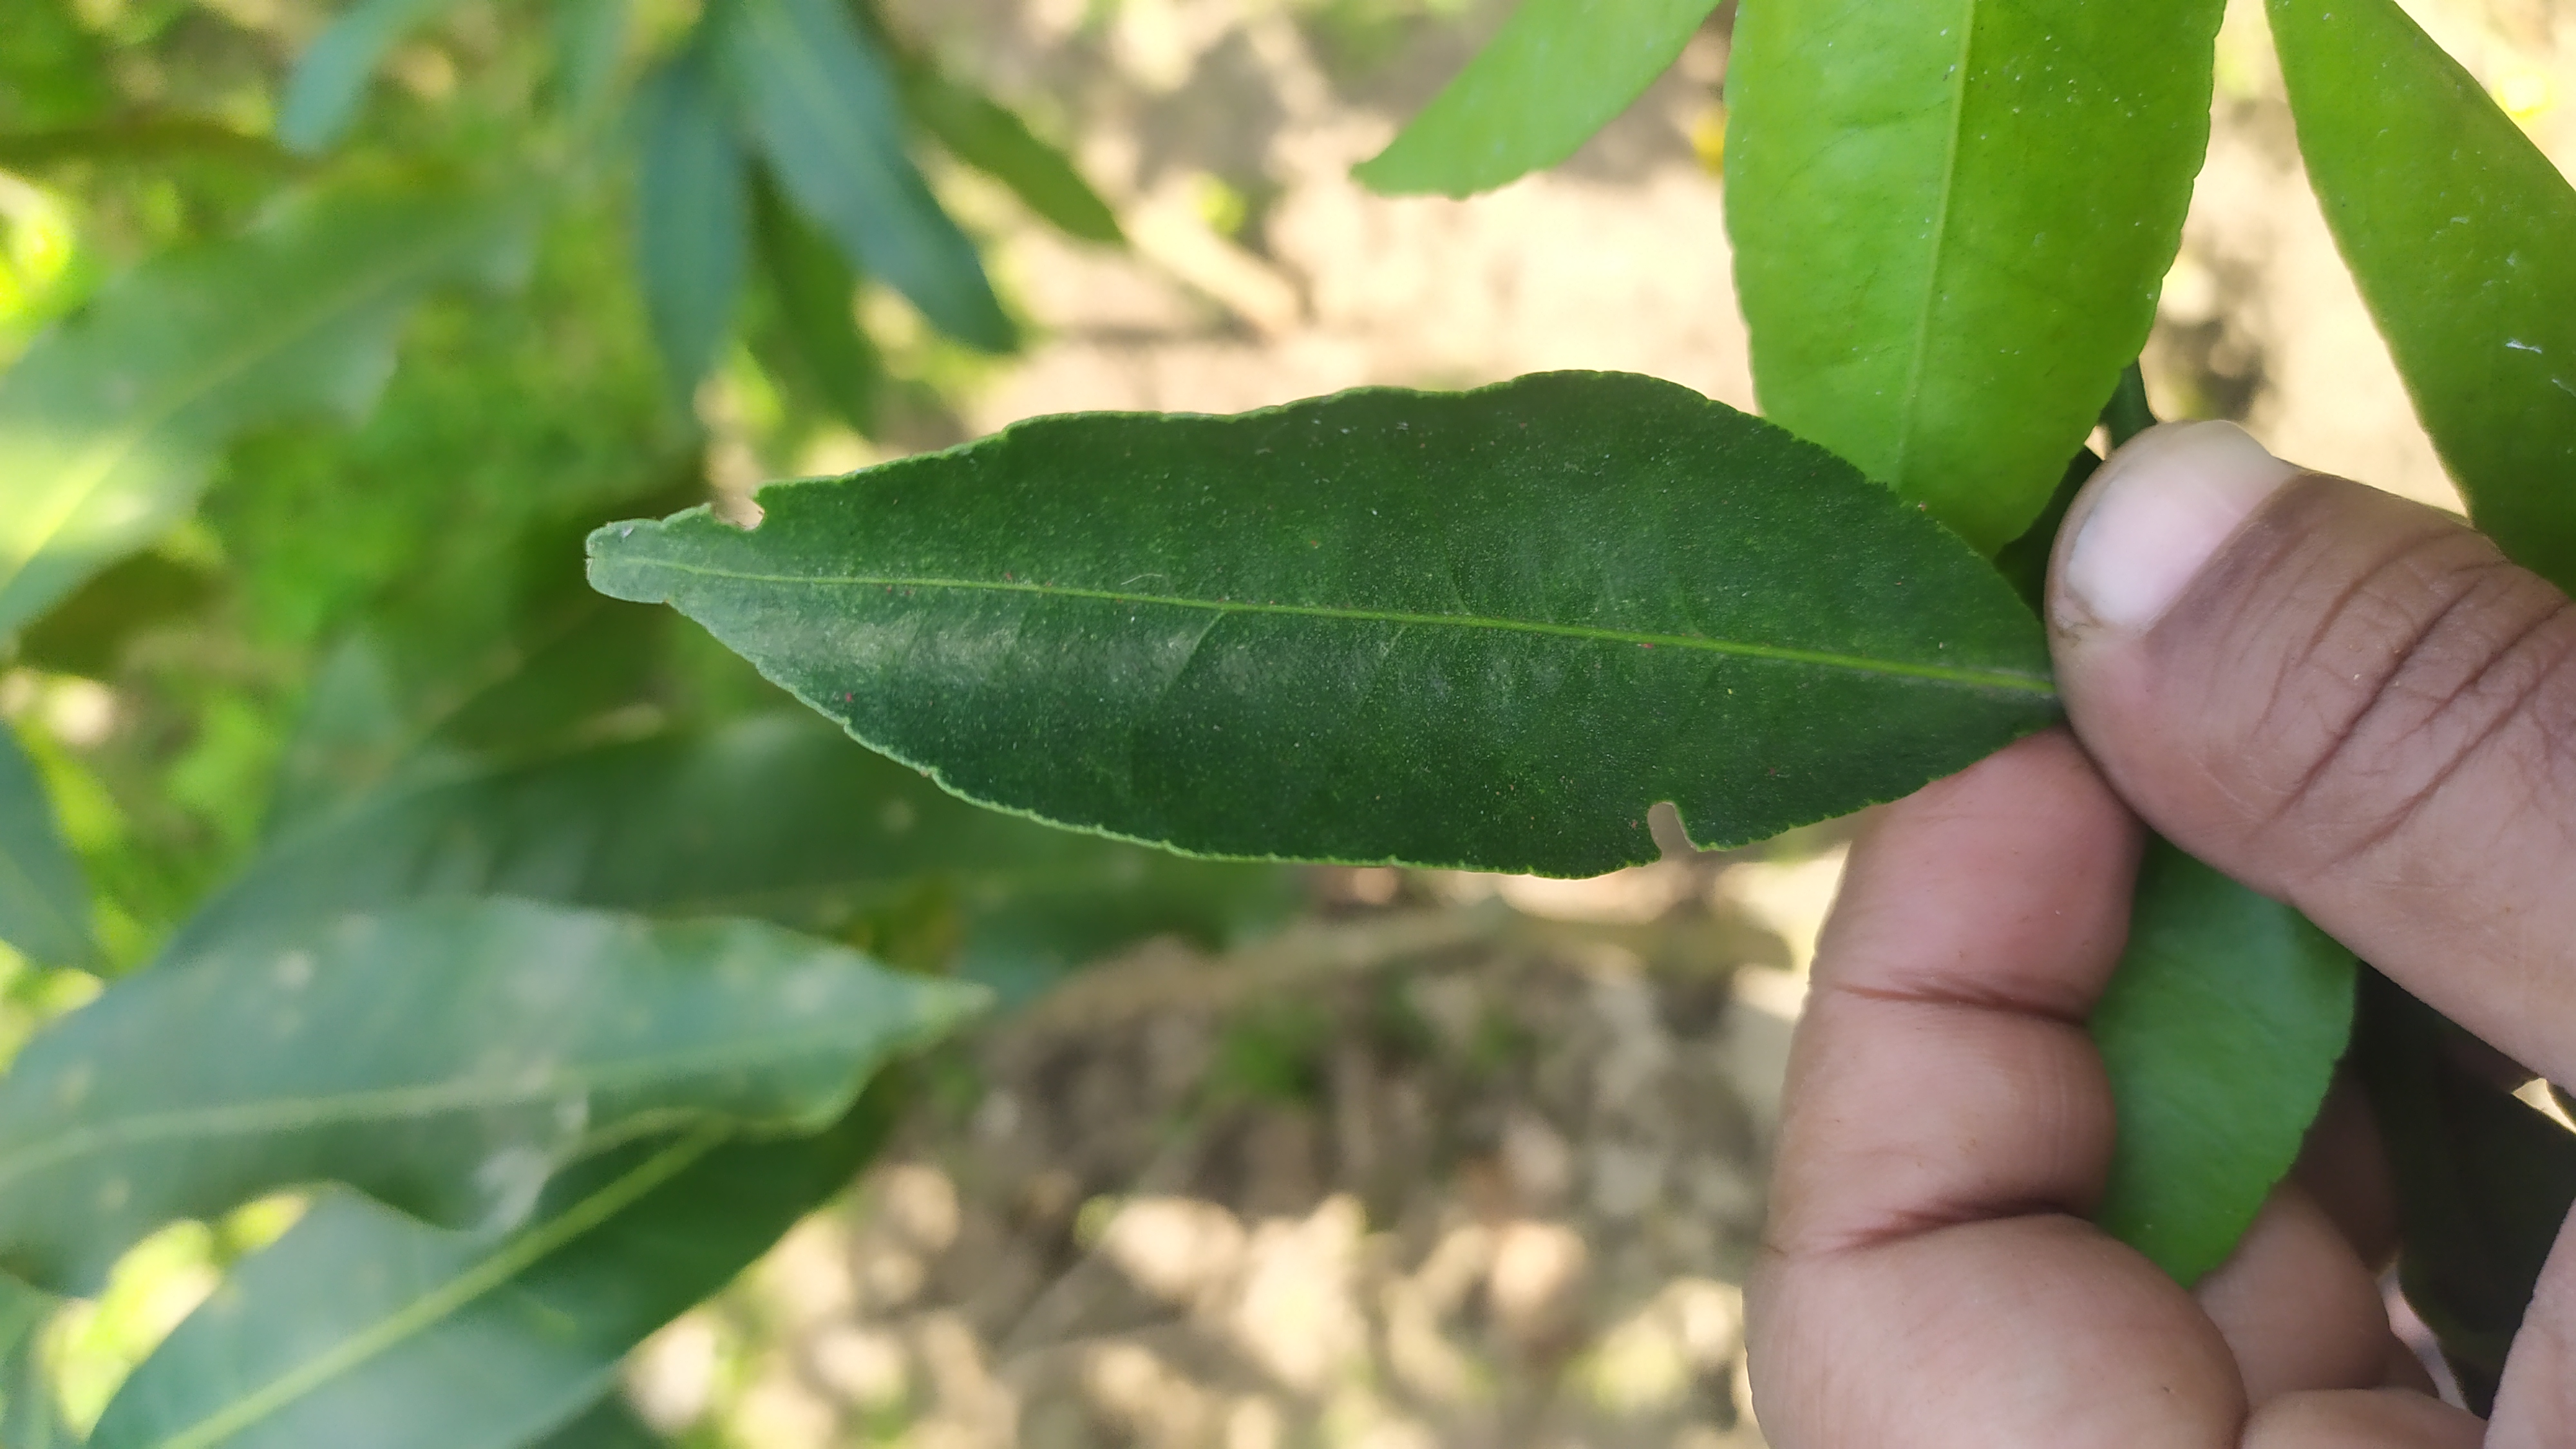
Mandarin leaf variety: Mandaring